Fender Lizards

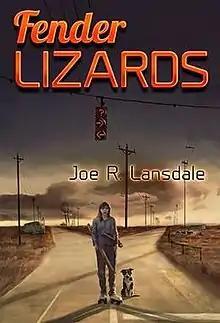

Fender Lizards is a novel written by American author Joe R. Lansdale. It tells the story of 17-year-old Dorothy "Dot" Sherman growing up in East Texas.